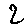
Label: 2